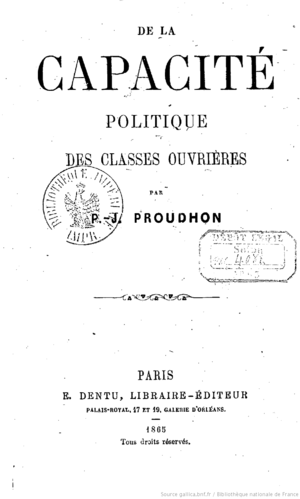
Pierre-Joseph Proudhon - De la Capacité politique des classes ouvrières - 1865.
Pierre-Joseph Proudhon, né le 15 janvier 1809 à Besançon et mort le 19 janvier 1865 à Paris, dans le quartier de Passy, est un polémiste, journaliste, économiste, philosophe, politique et sociologue français. Précurseur de l'anarchisme, il est le seul théoricien révolutionnaire du XIXᵉ siècle à être issu du milieu ouvrier.